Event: Nepal Earthquake
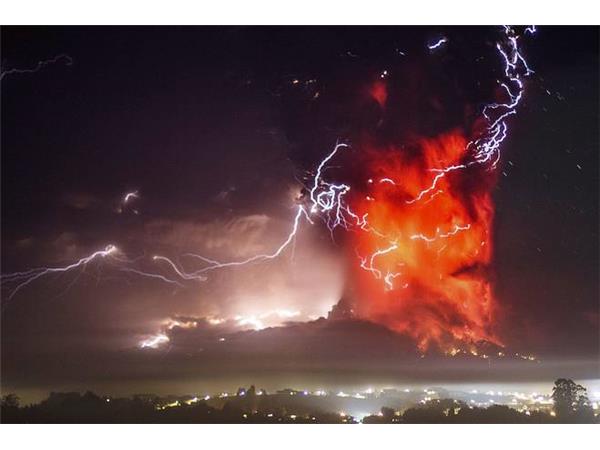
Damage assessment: damage